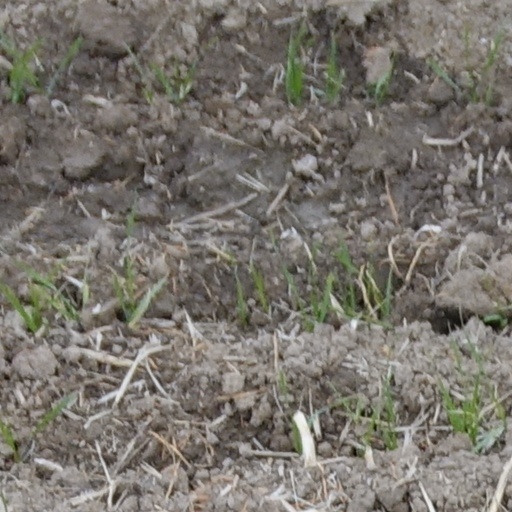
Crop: wheat